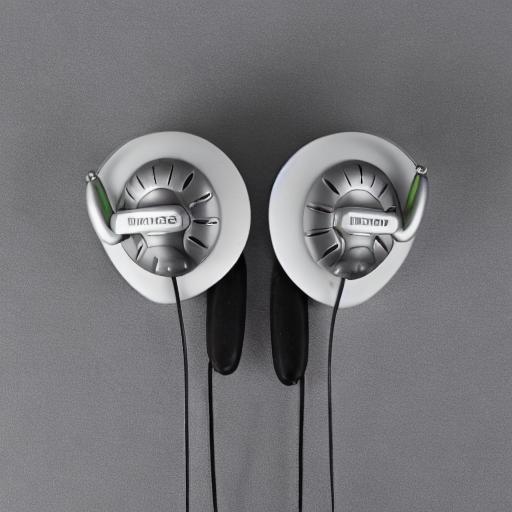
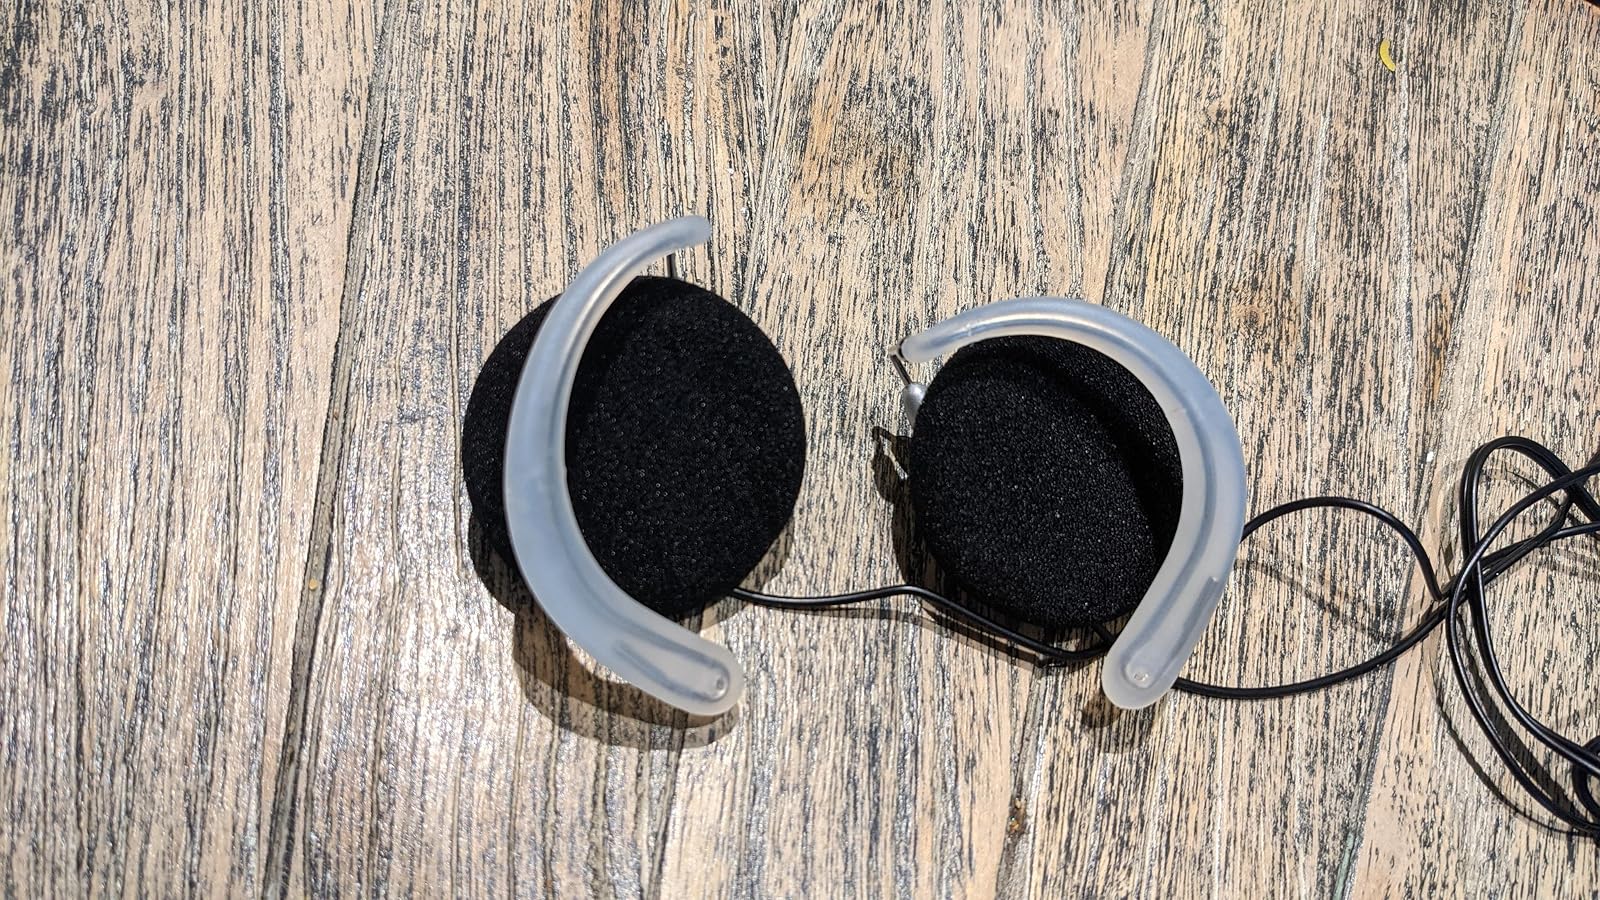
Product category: headphones
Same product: no